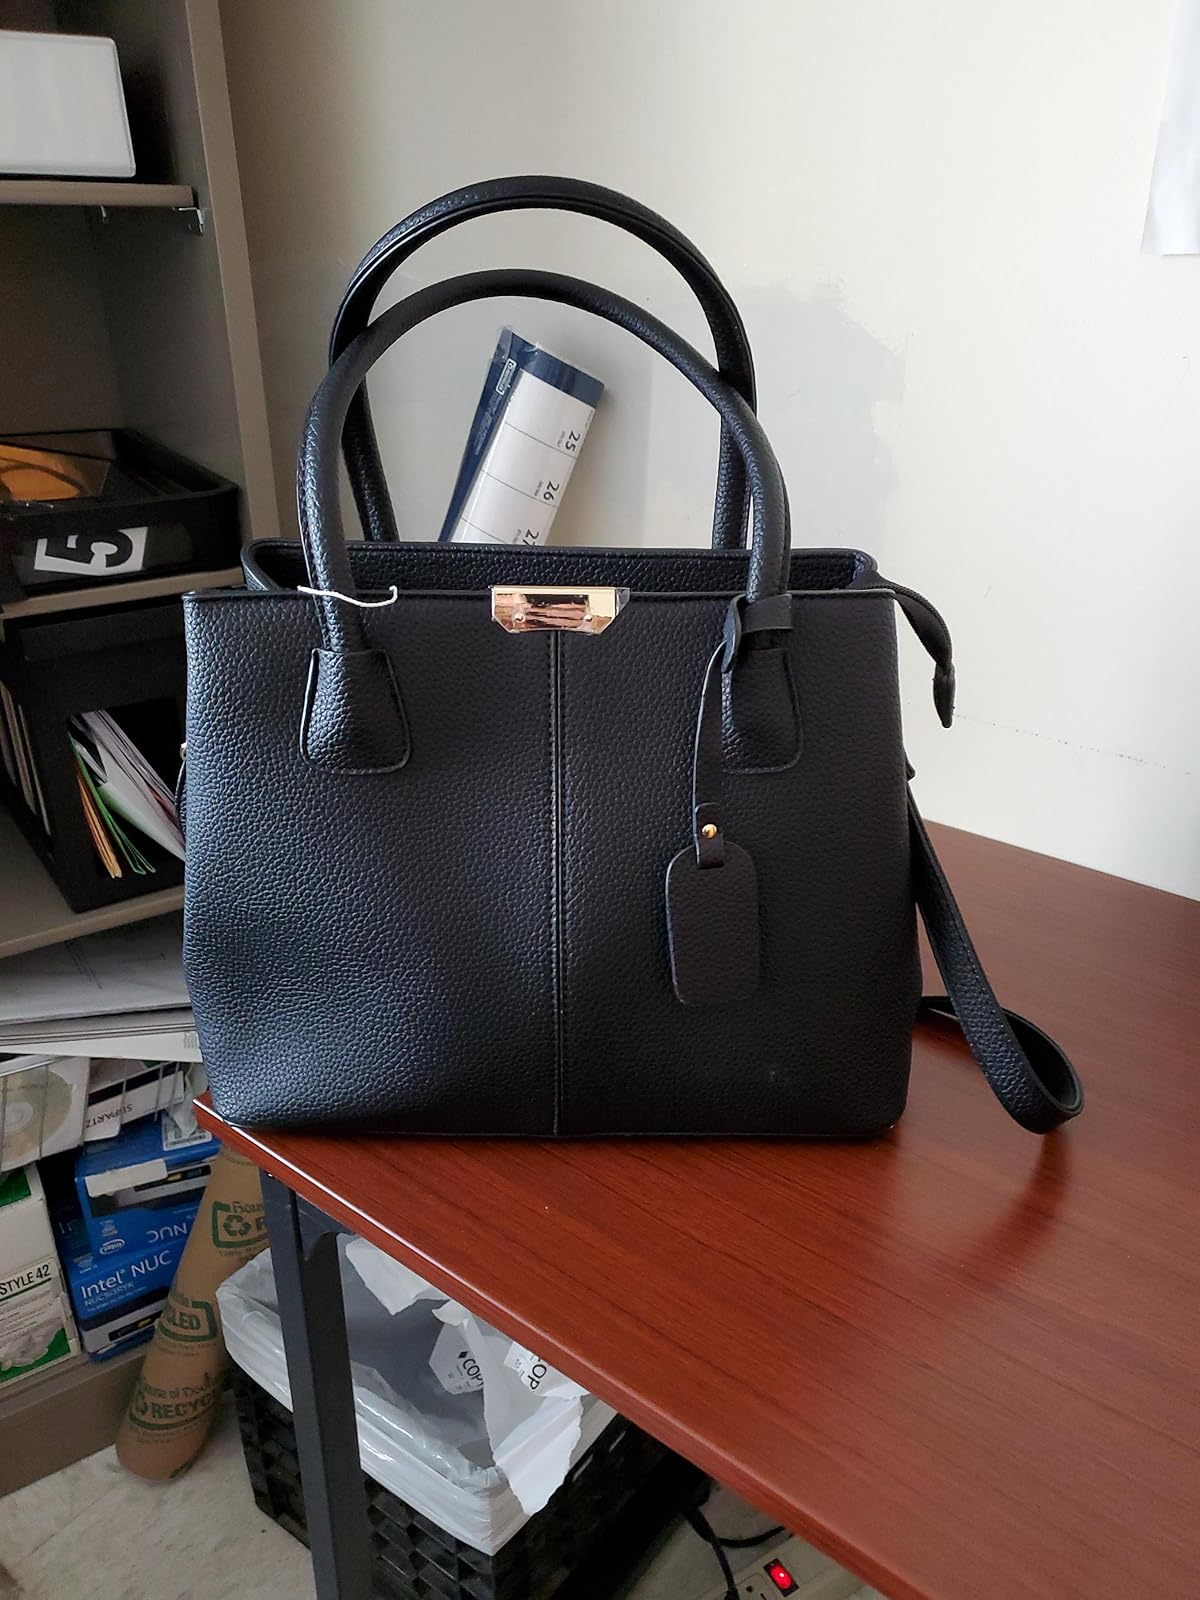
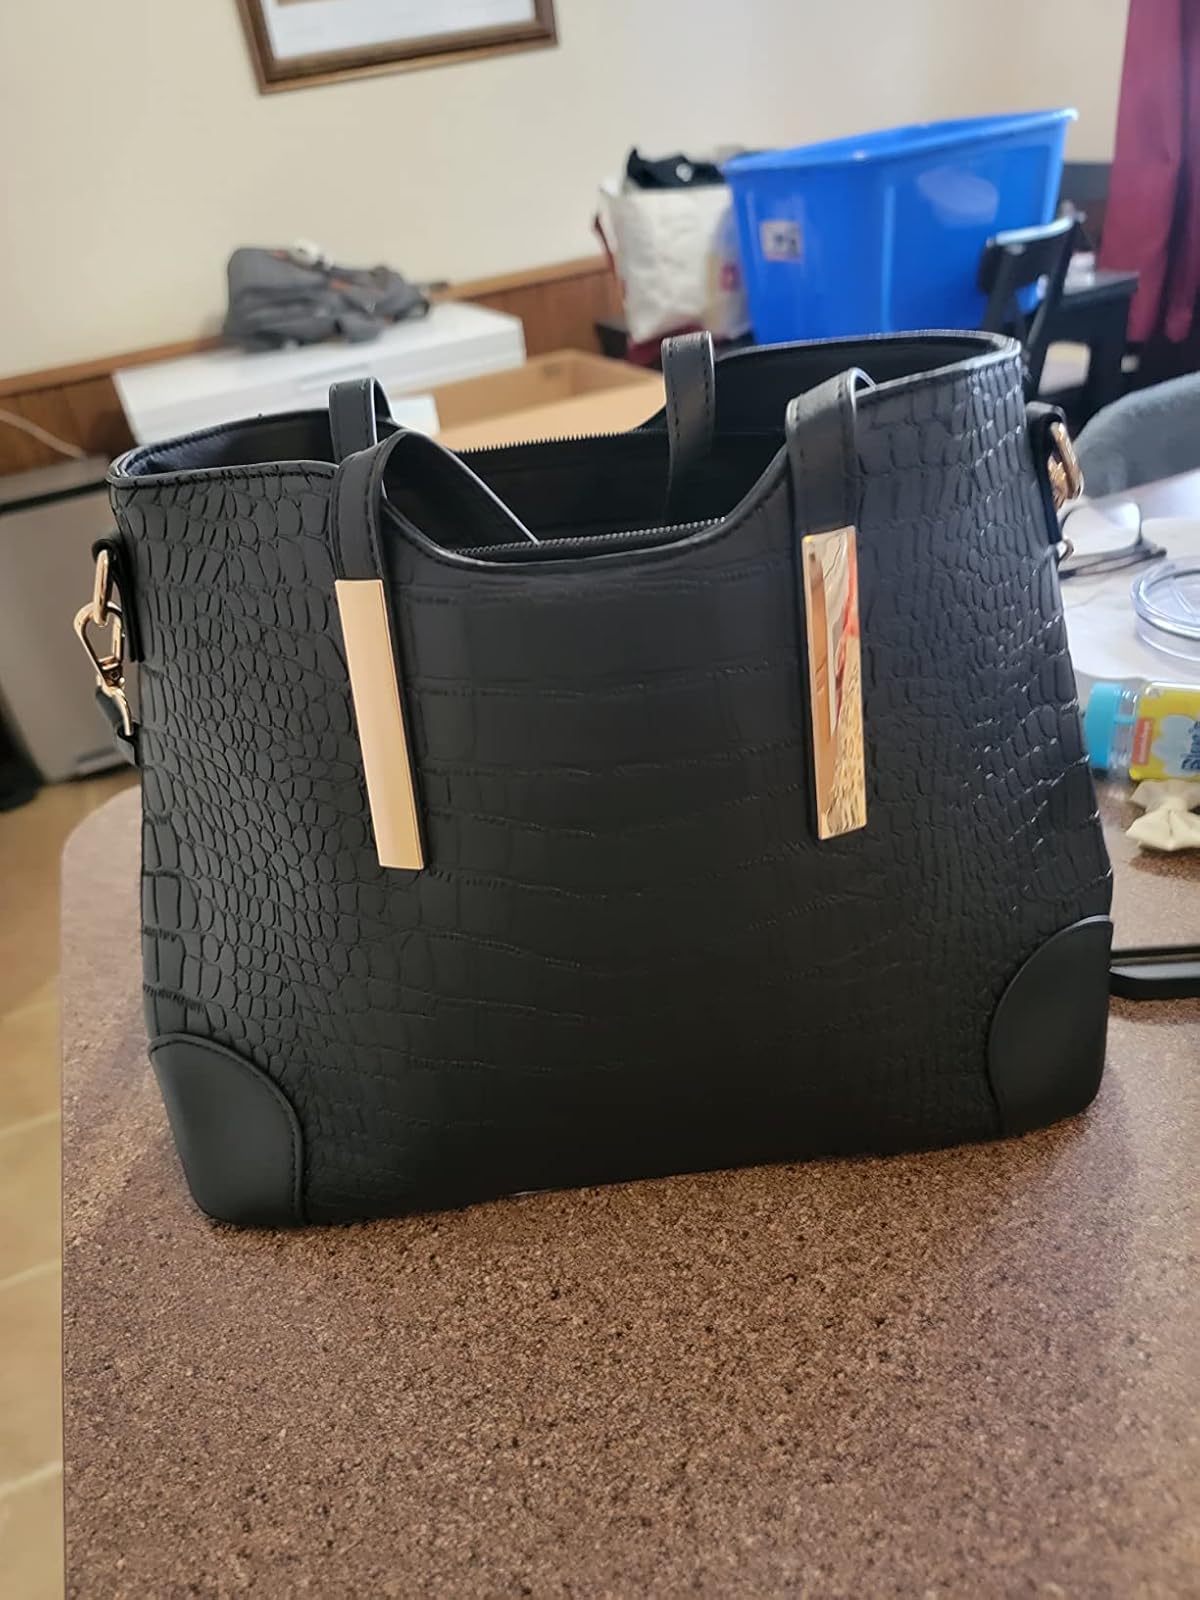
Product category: accessories_handbag
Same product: no